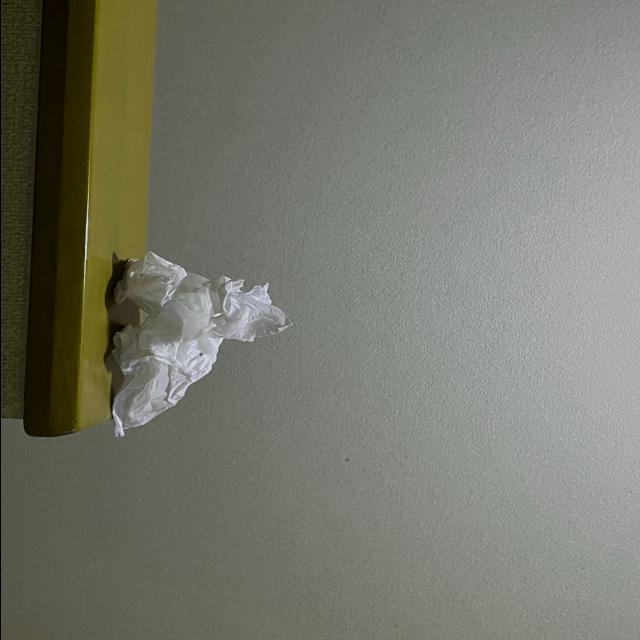
Label: tissues